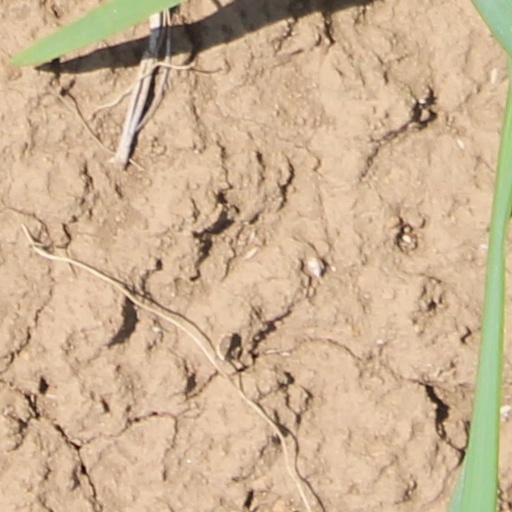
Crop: wheat